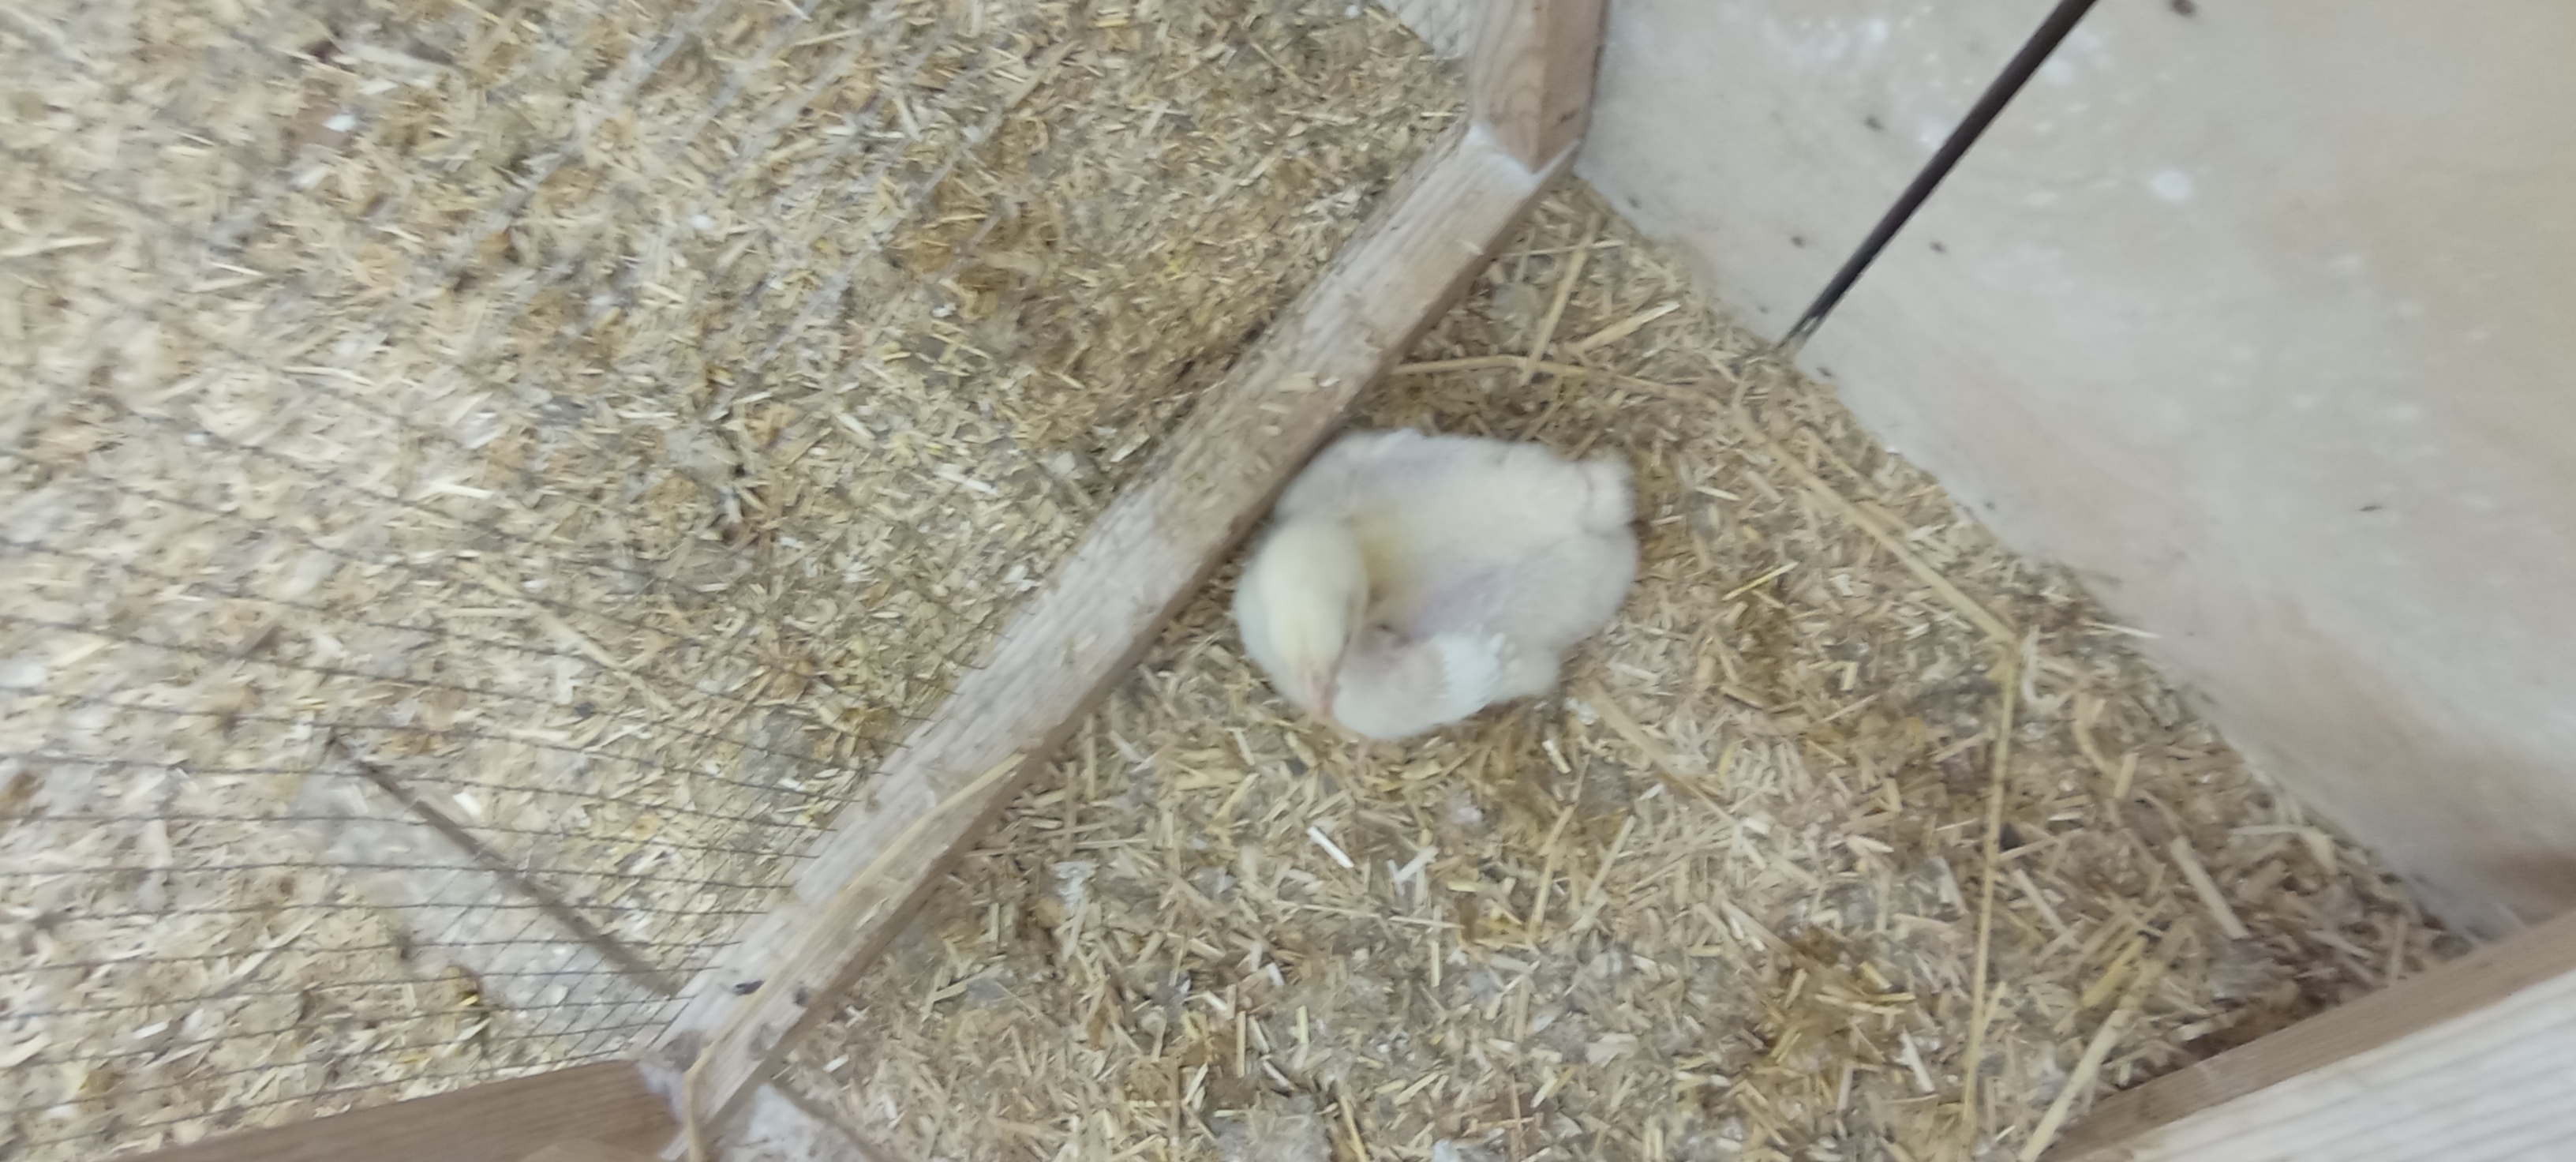
Weight: 438 g